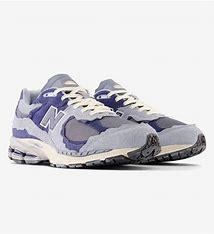
Brand: New
Model: Balance 2002R